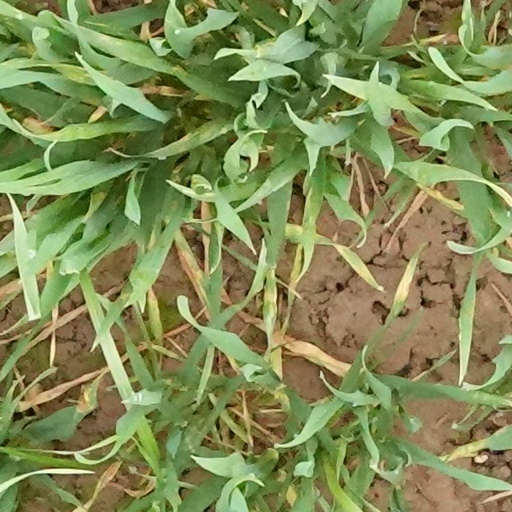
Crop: wheat